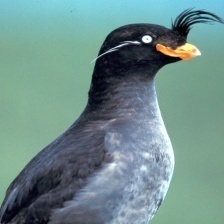
Species: CRESTED AUKLET
Scientific name: AETHIA CRISTATELLA